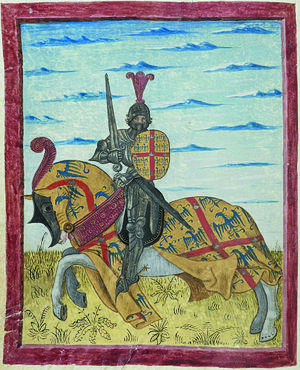
Guy XIV de Laval, premier comte de Laval ;
Le château de Laval est un château situé à Laval, dans le département français de la Mayenne. Sa fondation au XIᵉ siècle a permis la naissance de la ville. Monument emblématique de Laval, il occupe un promontoire rocheux au-dessus de la rivière Mayenne. Il est composé de deux ensembles distincts : le Vieux-Château, qui correspond au château-fort médiéval, et le Château-Neuf, galerie de la Renaissance transformée en palais de justice au XIXᵉ siècle. Ces deux monuments figurent sur la liste des 1 034 premiers monuments historiques français classés en 1840.